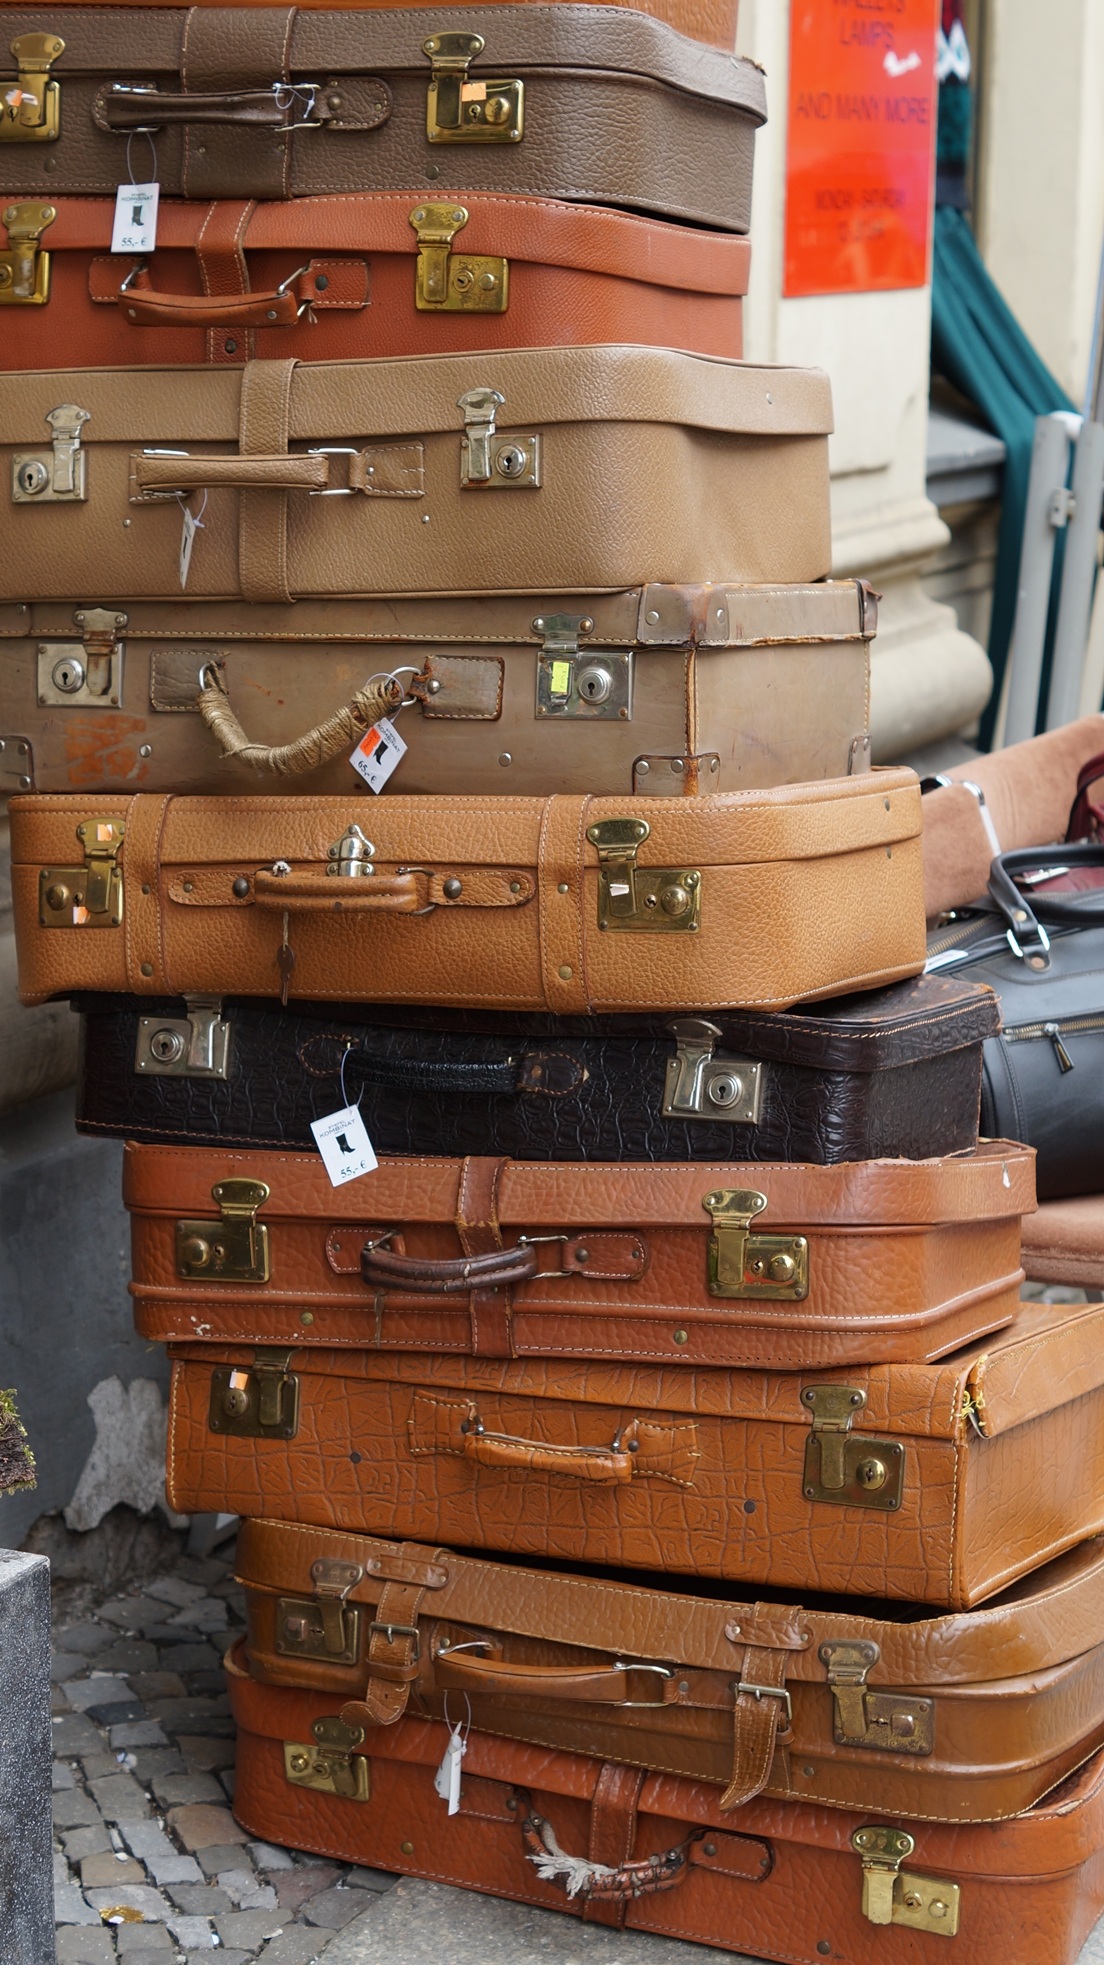
wood, leather, vintage, old, brown, furniture, luggage, suitcase, sale, flea market, baggage, man made object